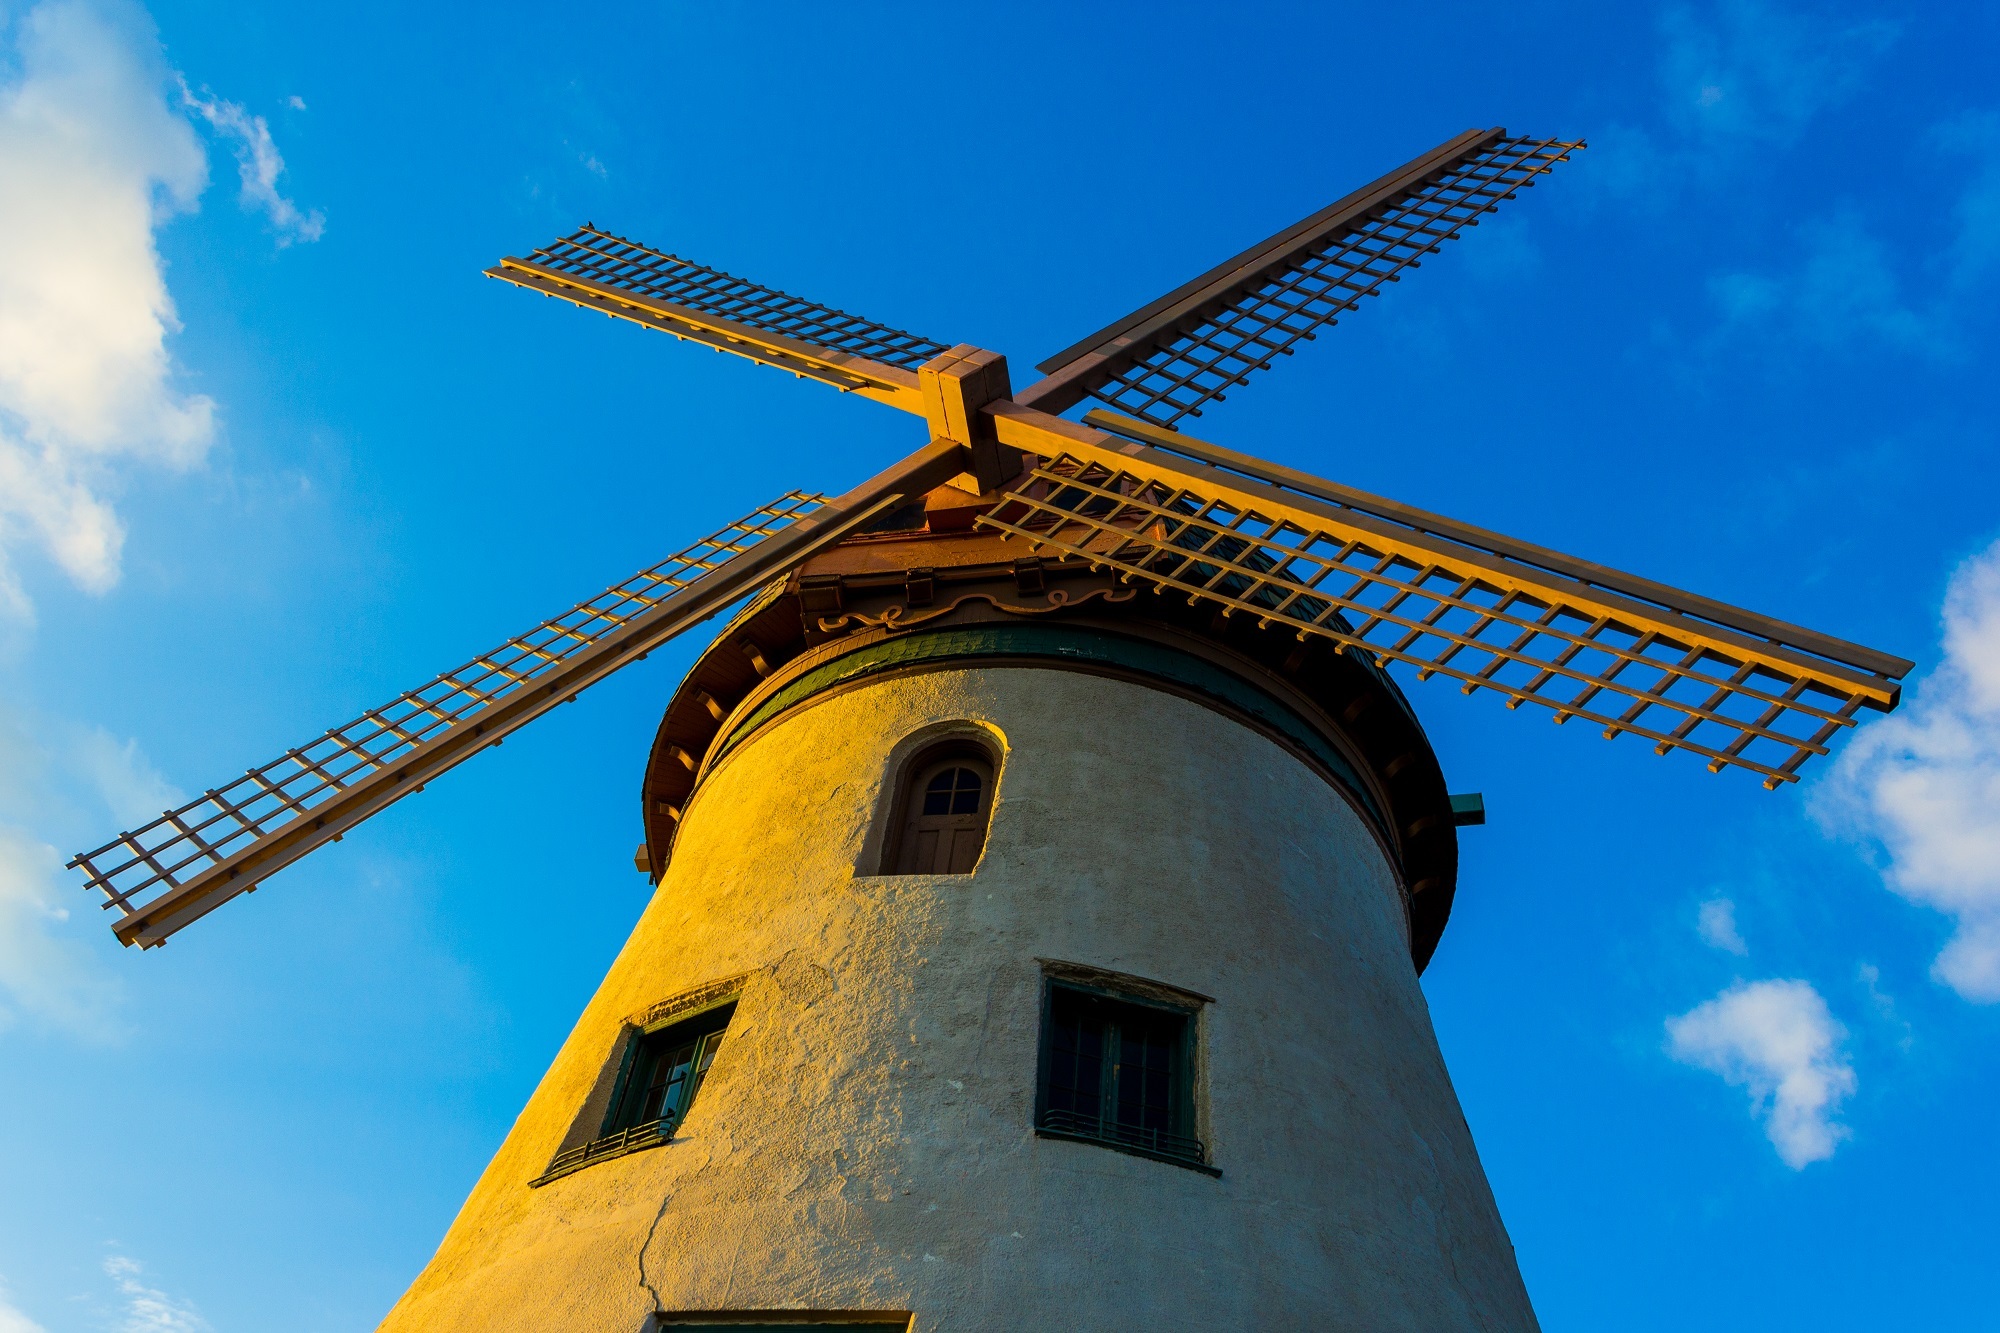
architecture, sky, windmill, wind, building, tower, scenic, landmark, power, clouds, mill, steeple, culture, traditional